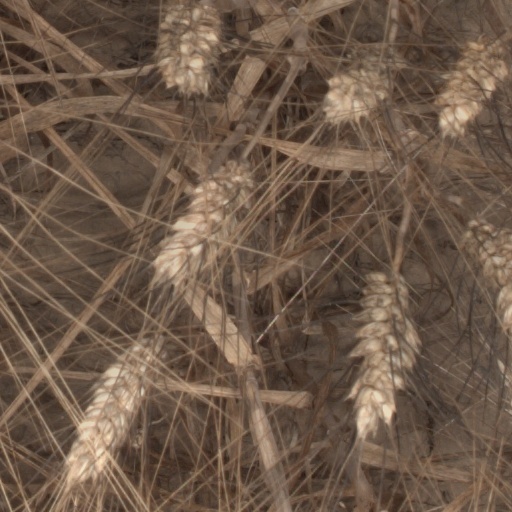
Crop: wheat